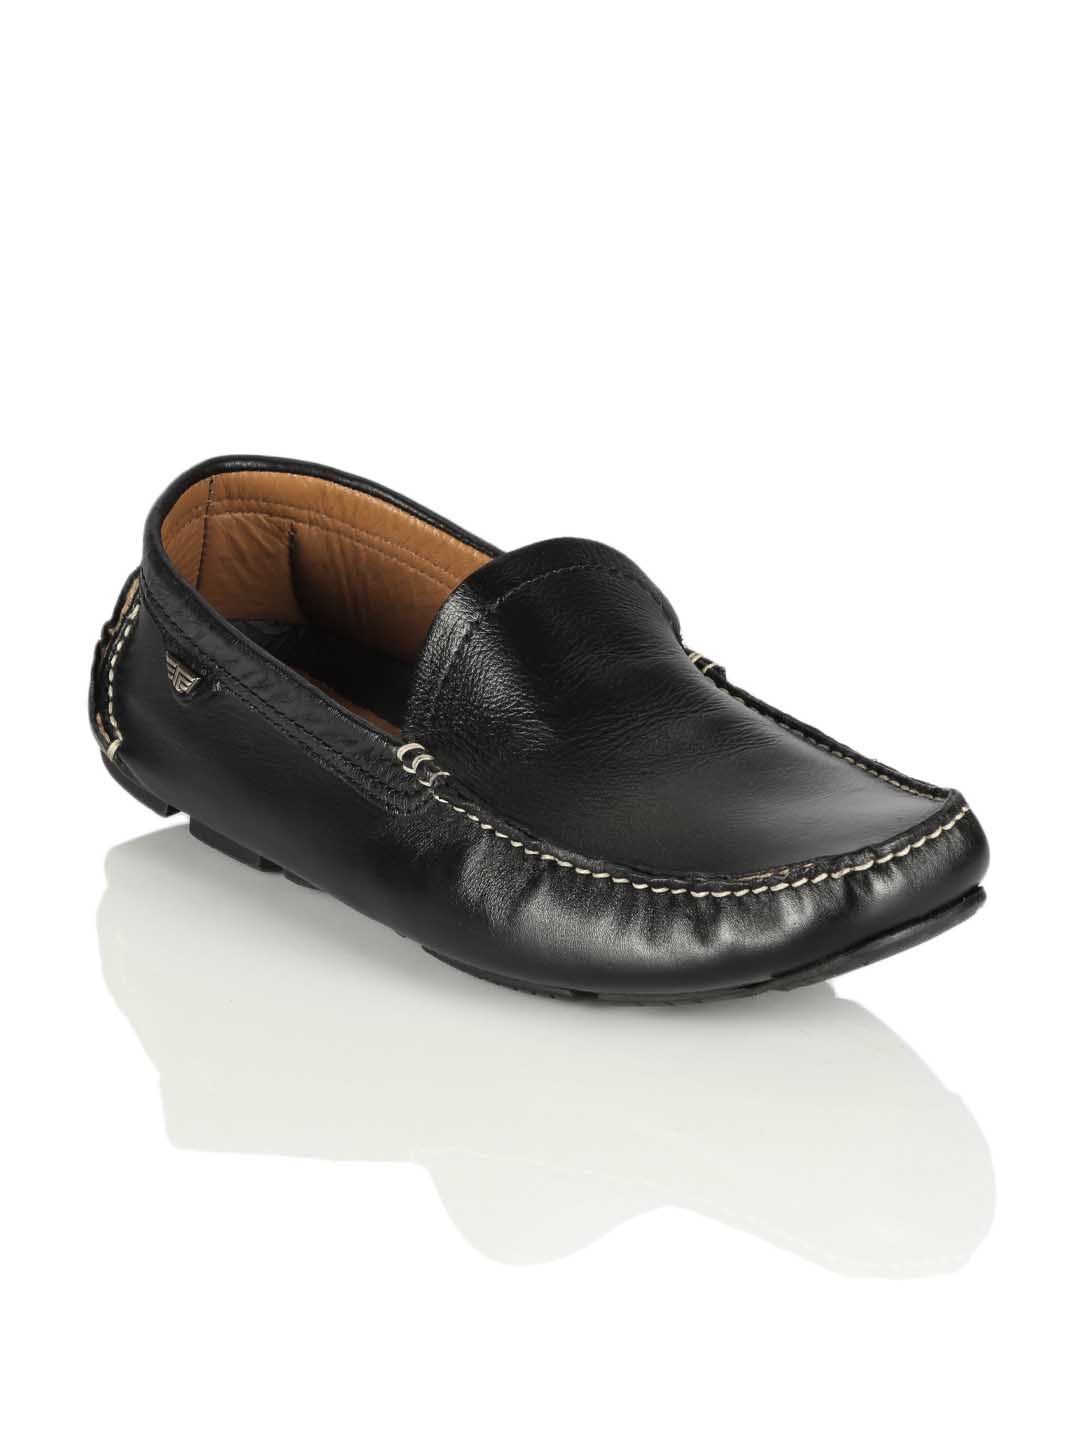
Red Tape Men Black Shoes
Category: Footwear / Shoes / Casual Shoes
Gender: Men
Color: Black
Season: Winter 2018
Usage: Casual